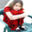
Label: girl